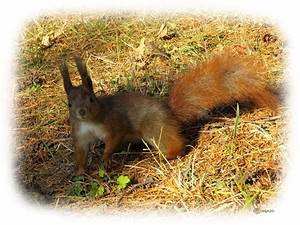
Label: scoiattolo